Nottingham Victoria railway station

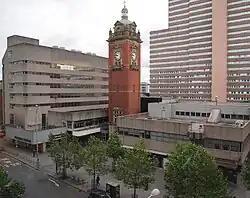
The station site in 2012. The clock tower is all that remains of Nottingham Victoria station, surrounded by the 1967 Victoria shopping centre.

During the 1960s, the whole Great Central route was run down by diverting services away from it, cutting others, and slowing down expresses to very slack timetables. Locomotives and rolling stock were old and unreliable, and the line did not benefit from British Rail's new diesel locomotives. As passenger numbers fell, going either by car or by other lines, closure seemed inevitable. The last through service from Nottingham Victoria to London ran on 3 September 1966. All that was left was a DMU service between Nottingham and Rugby, the Nottingham Victoria to Grantham services having been re-routed to Nottingham Midland on 3 July 1967.